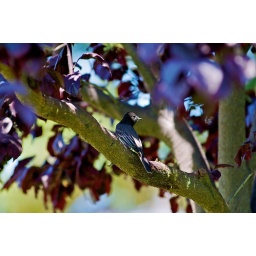
bird in tree